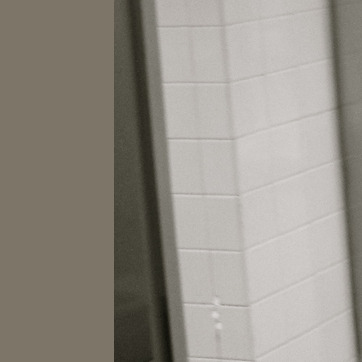
Material: tile